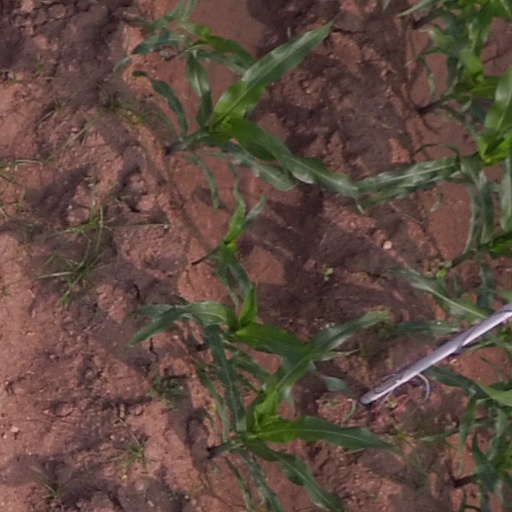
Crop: maize; corn